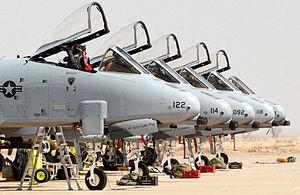
La base aérienne de Talil, code AITA : XNH • code OACI : ORTL, en anglais : Ali Air Base), dénommée également base aérienne d'Imam Ali est une base militaire située près de Nassiriya en Irak.